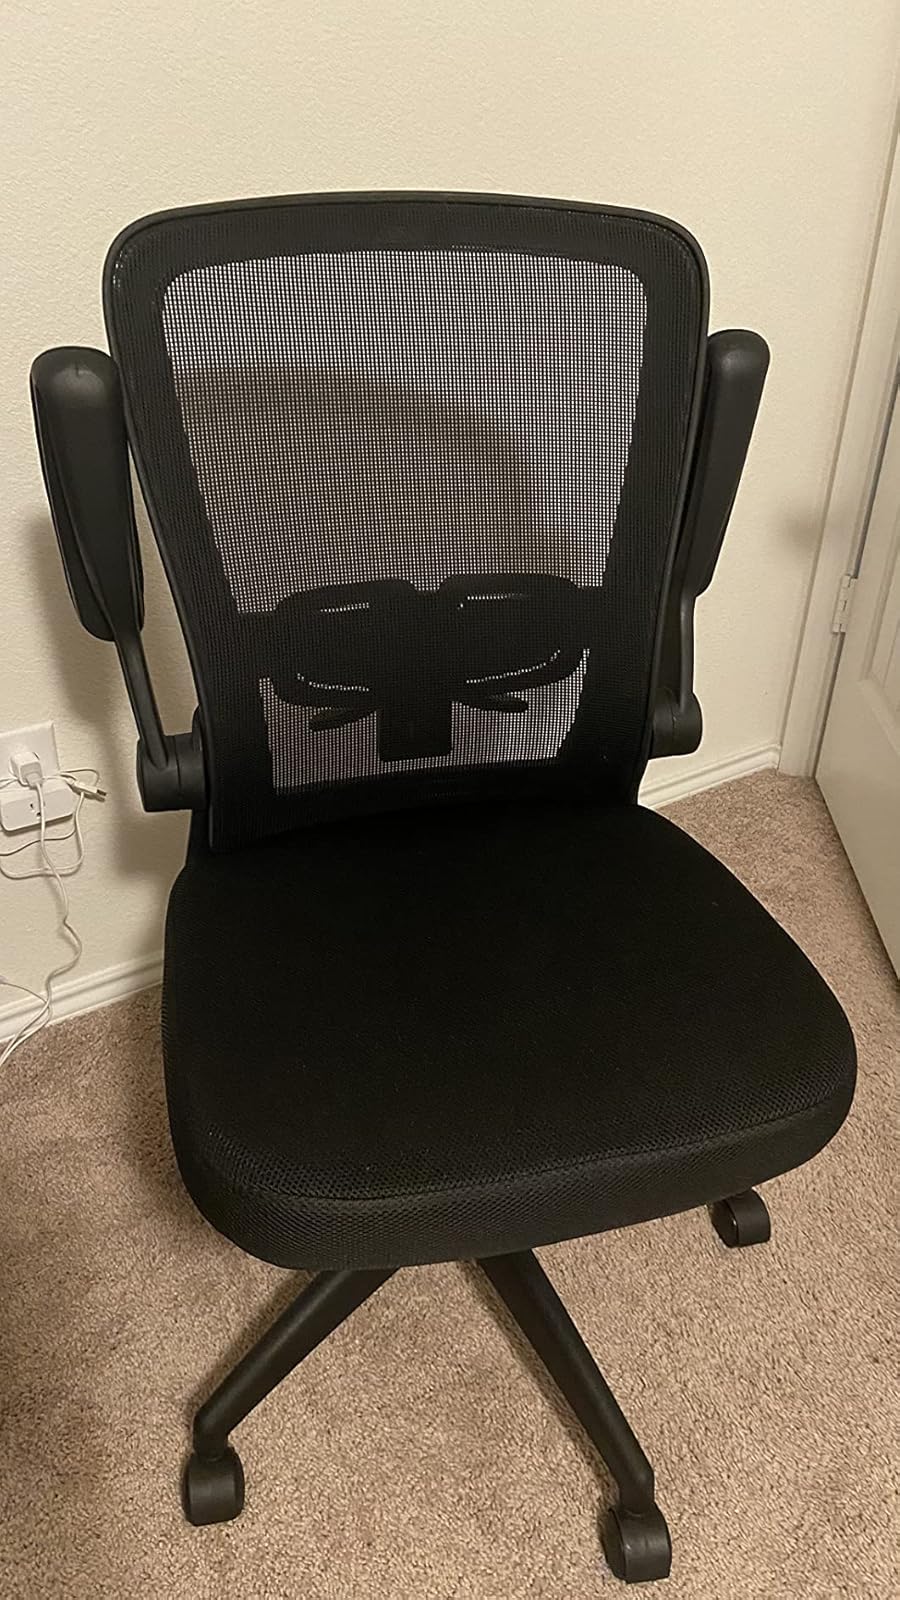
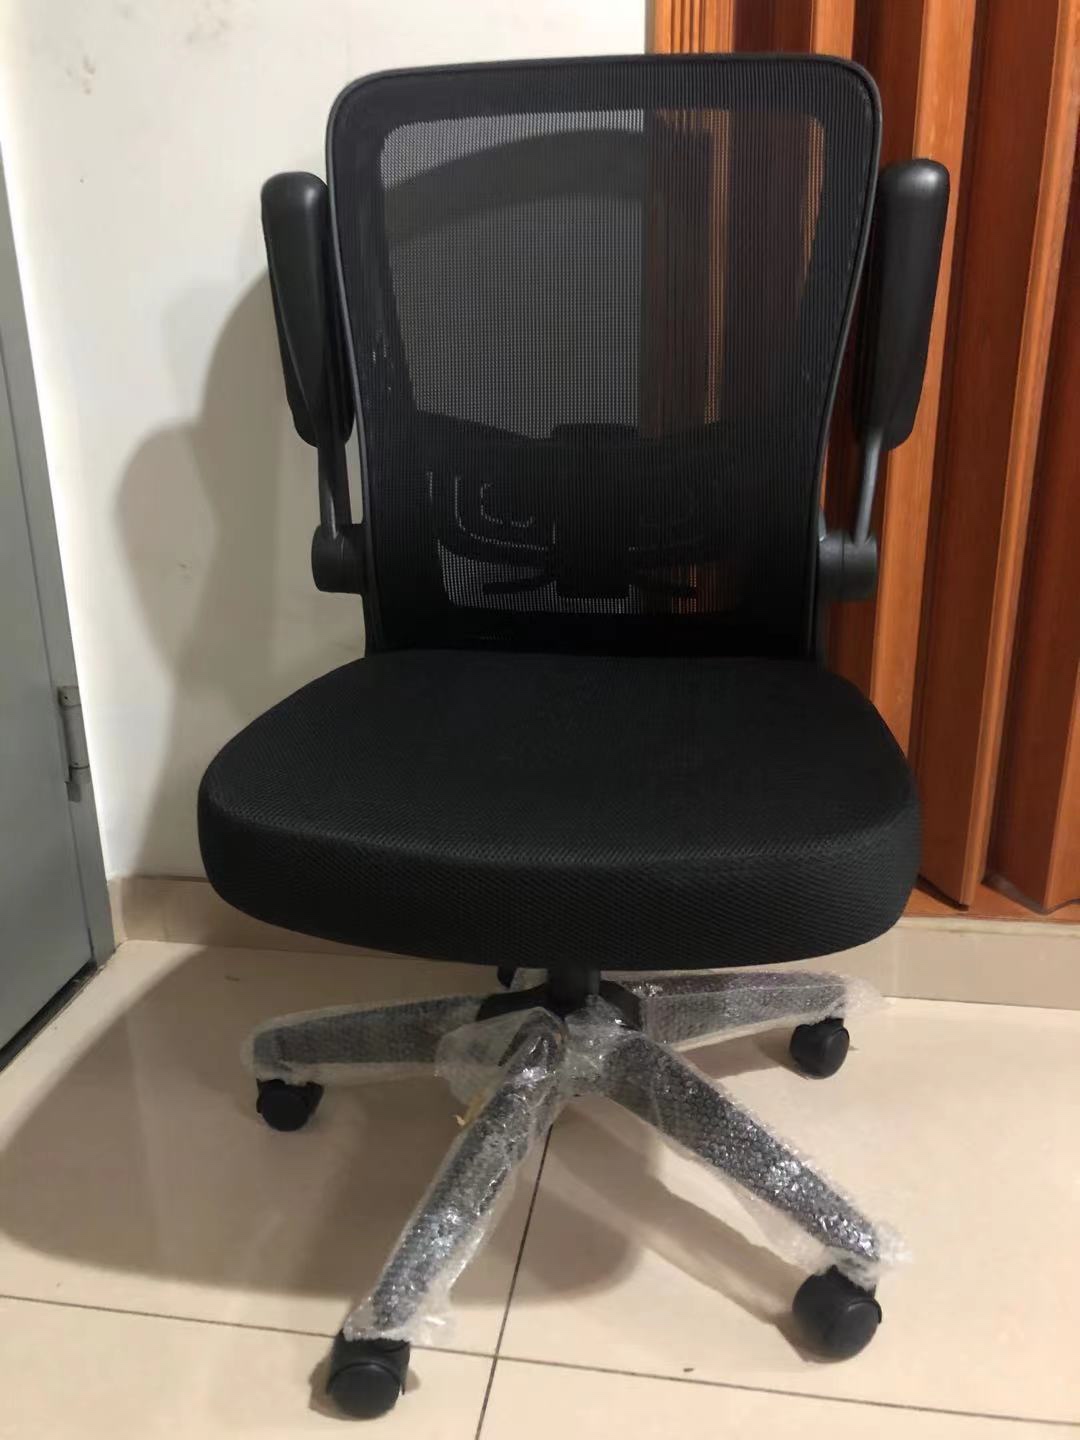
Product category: items_chair
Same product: yes